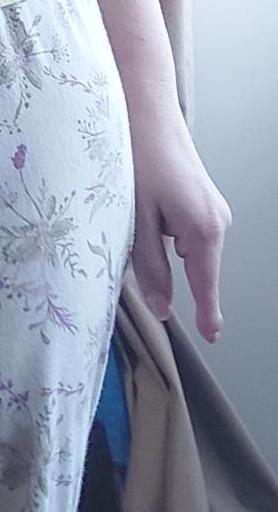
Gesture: no_gesture